Twenty Your Life On 2

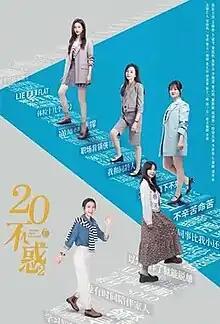
Promotional poster

Twenty Your Life On 2 ( is a 2022 Chinese television drama starring Guan Xiaotong, Bu Guanjin, Dong Siyi and Xu Mengjie. It is the sequel to the 2020 series "Twenty Your Life On." It aired on Hunan Television's Mondays to Saturdays at 20:30 (CST) time slot from August 17 until September 12, 2022.